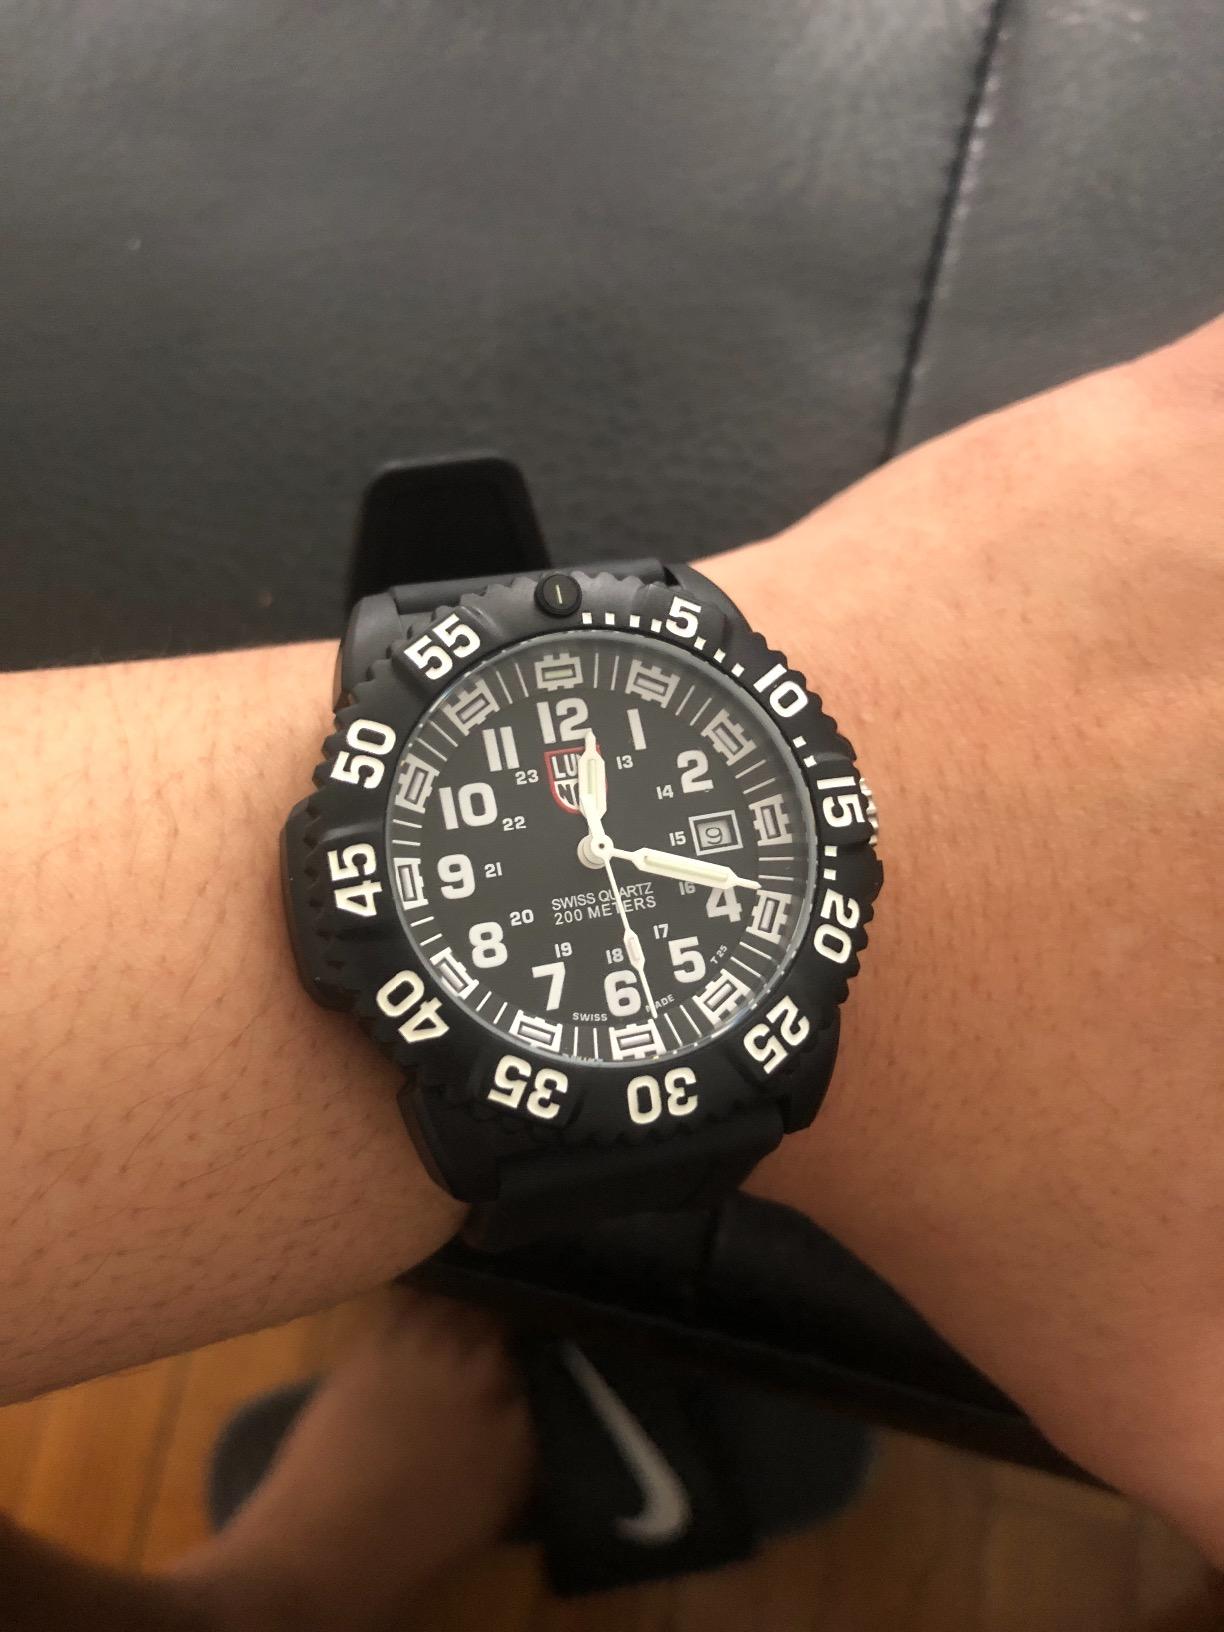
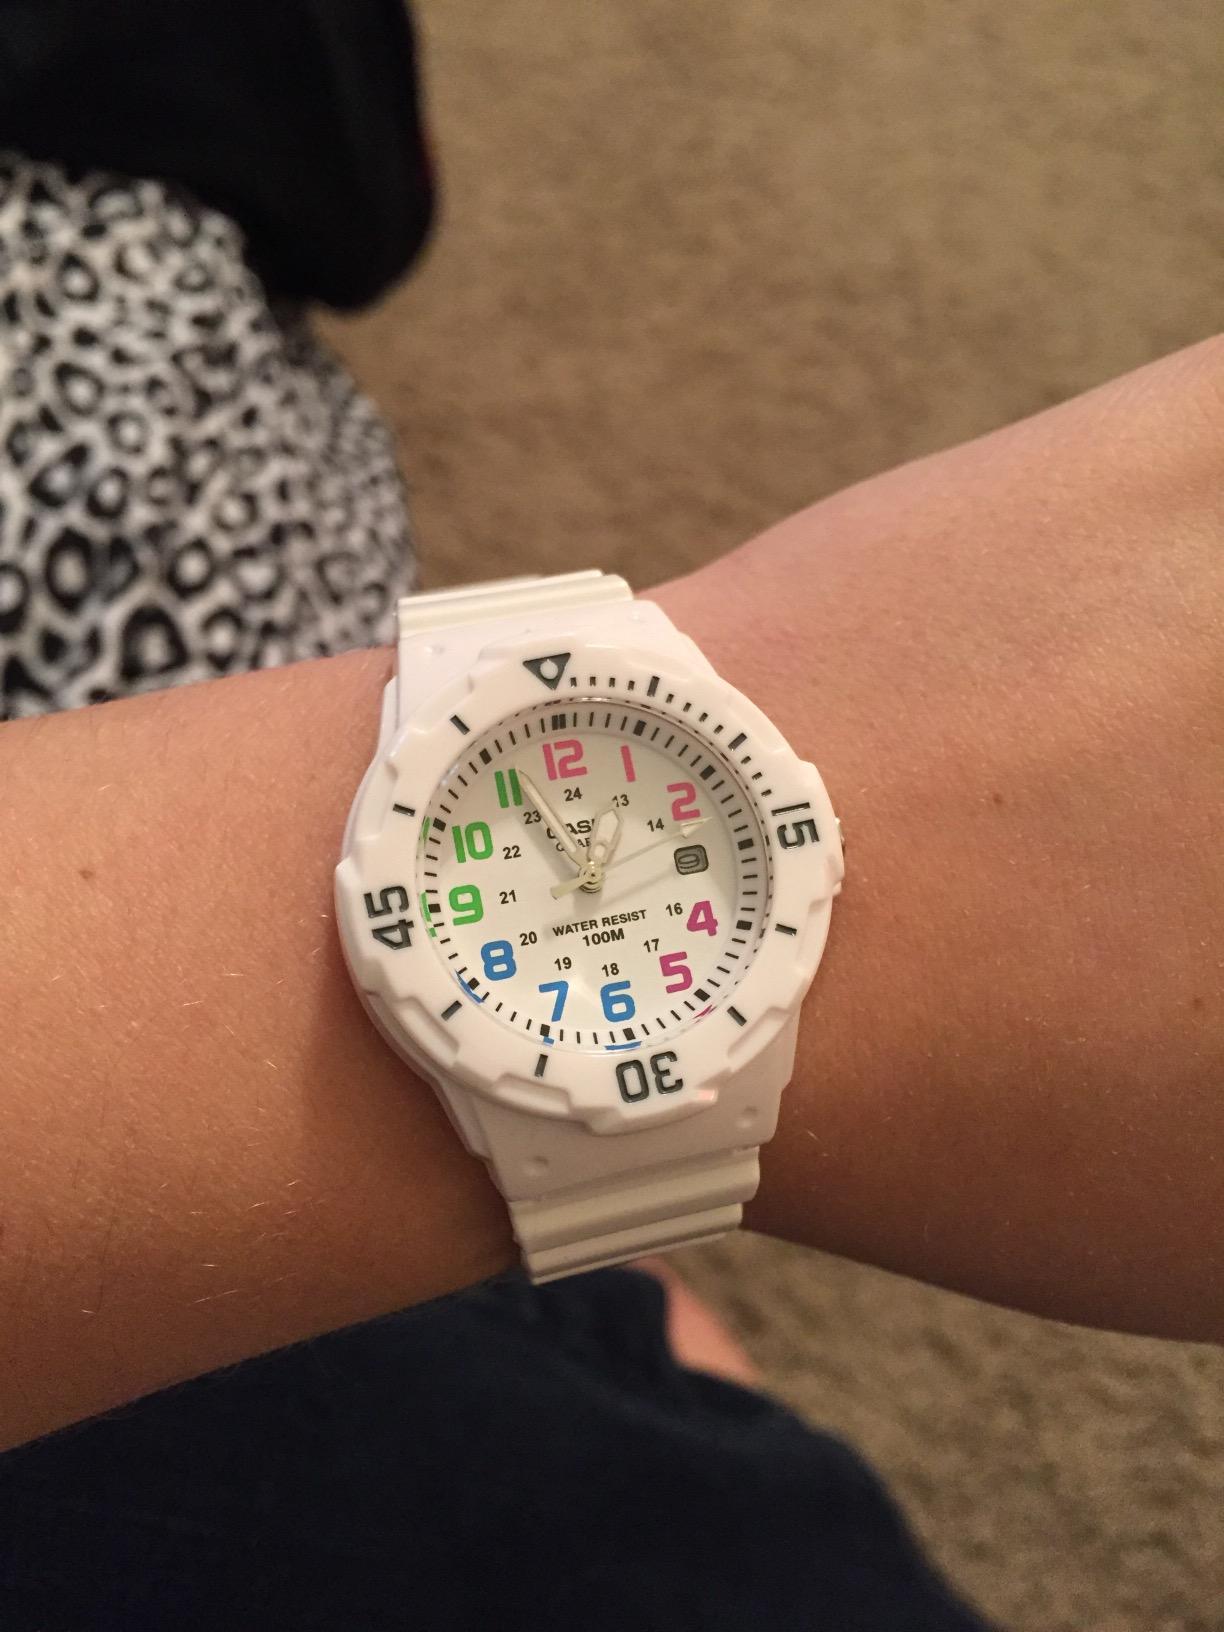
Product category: accessories_watch
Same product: no